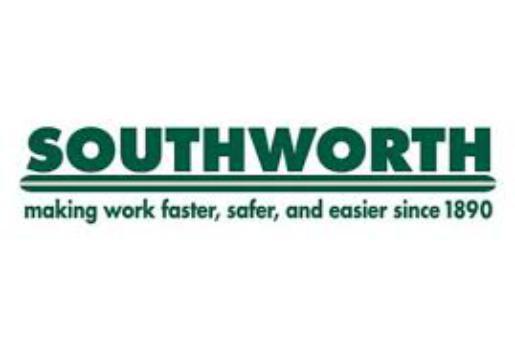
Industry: Others